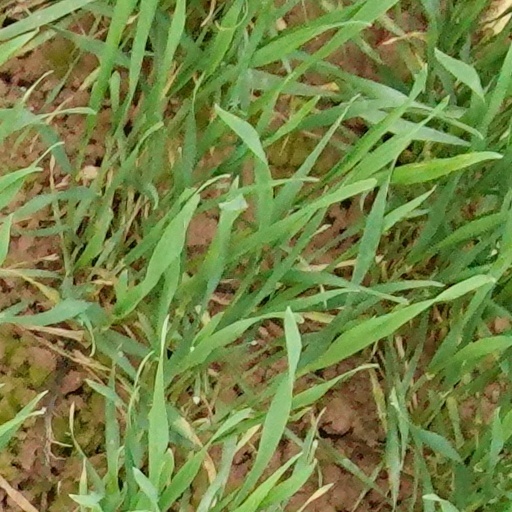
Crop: wheat